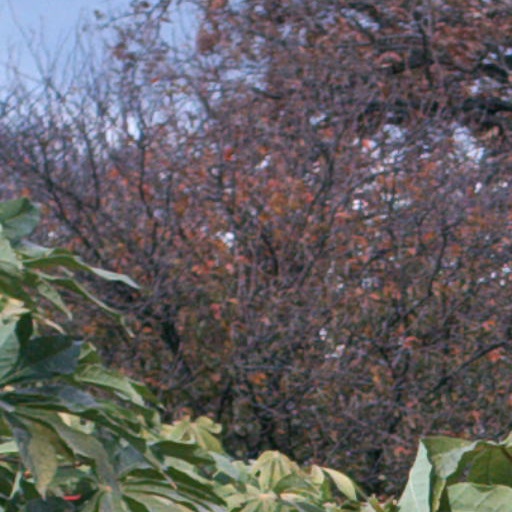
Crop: cassava